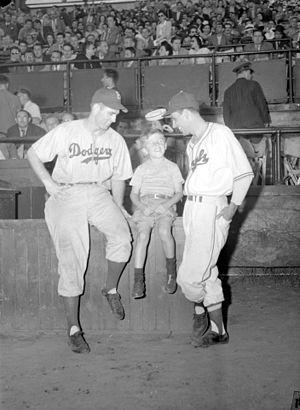
Nous voyons un petit garçon assis entre deux joueurs de base-ball. Hugh Casey joue avec les Dodgers de Brooklyn et Jean-Pierre Roy avec les Royaux de Montréal.
Jean-Pierre Roy est un lanceur de baseball et commentateur sportif québécois.